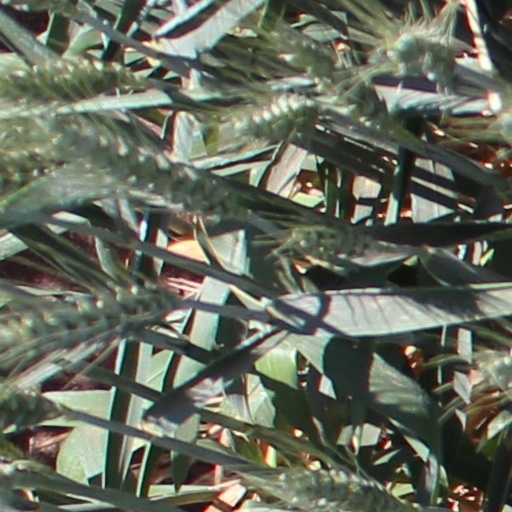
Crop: wheat